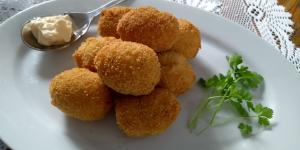
croquetas de pollo caseras de la abuela